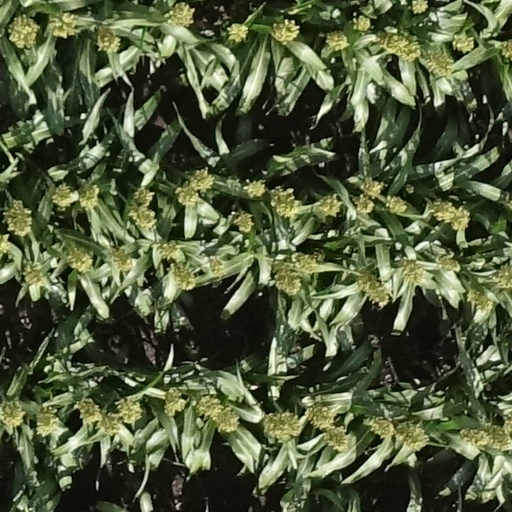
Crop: sorghum